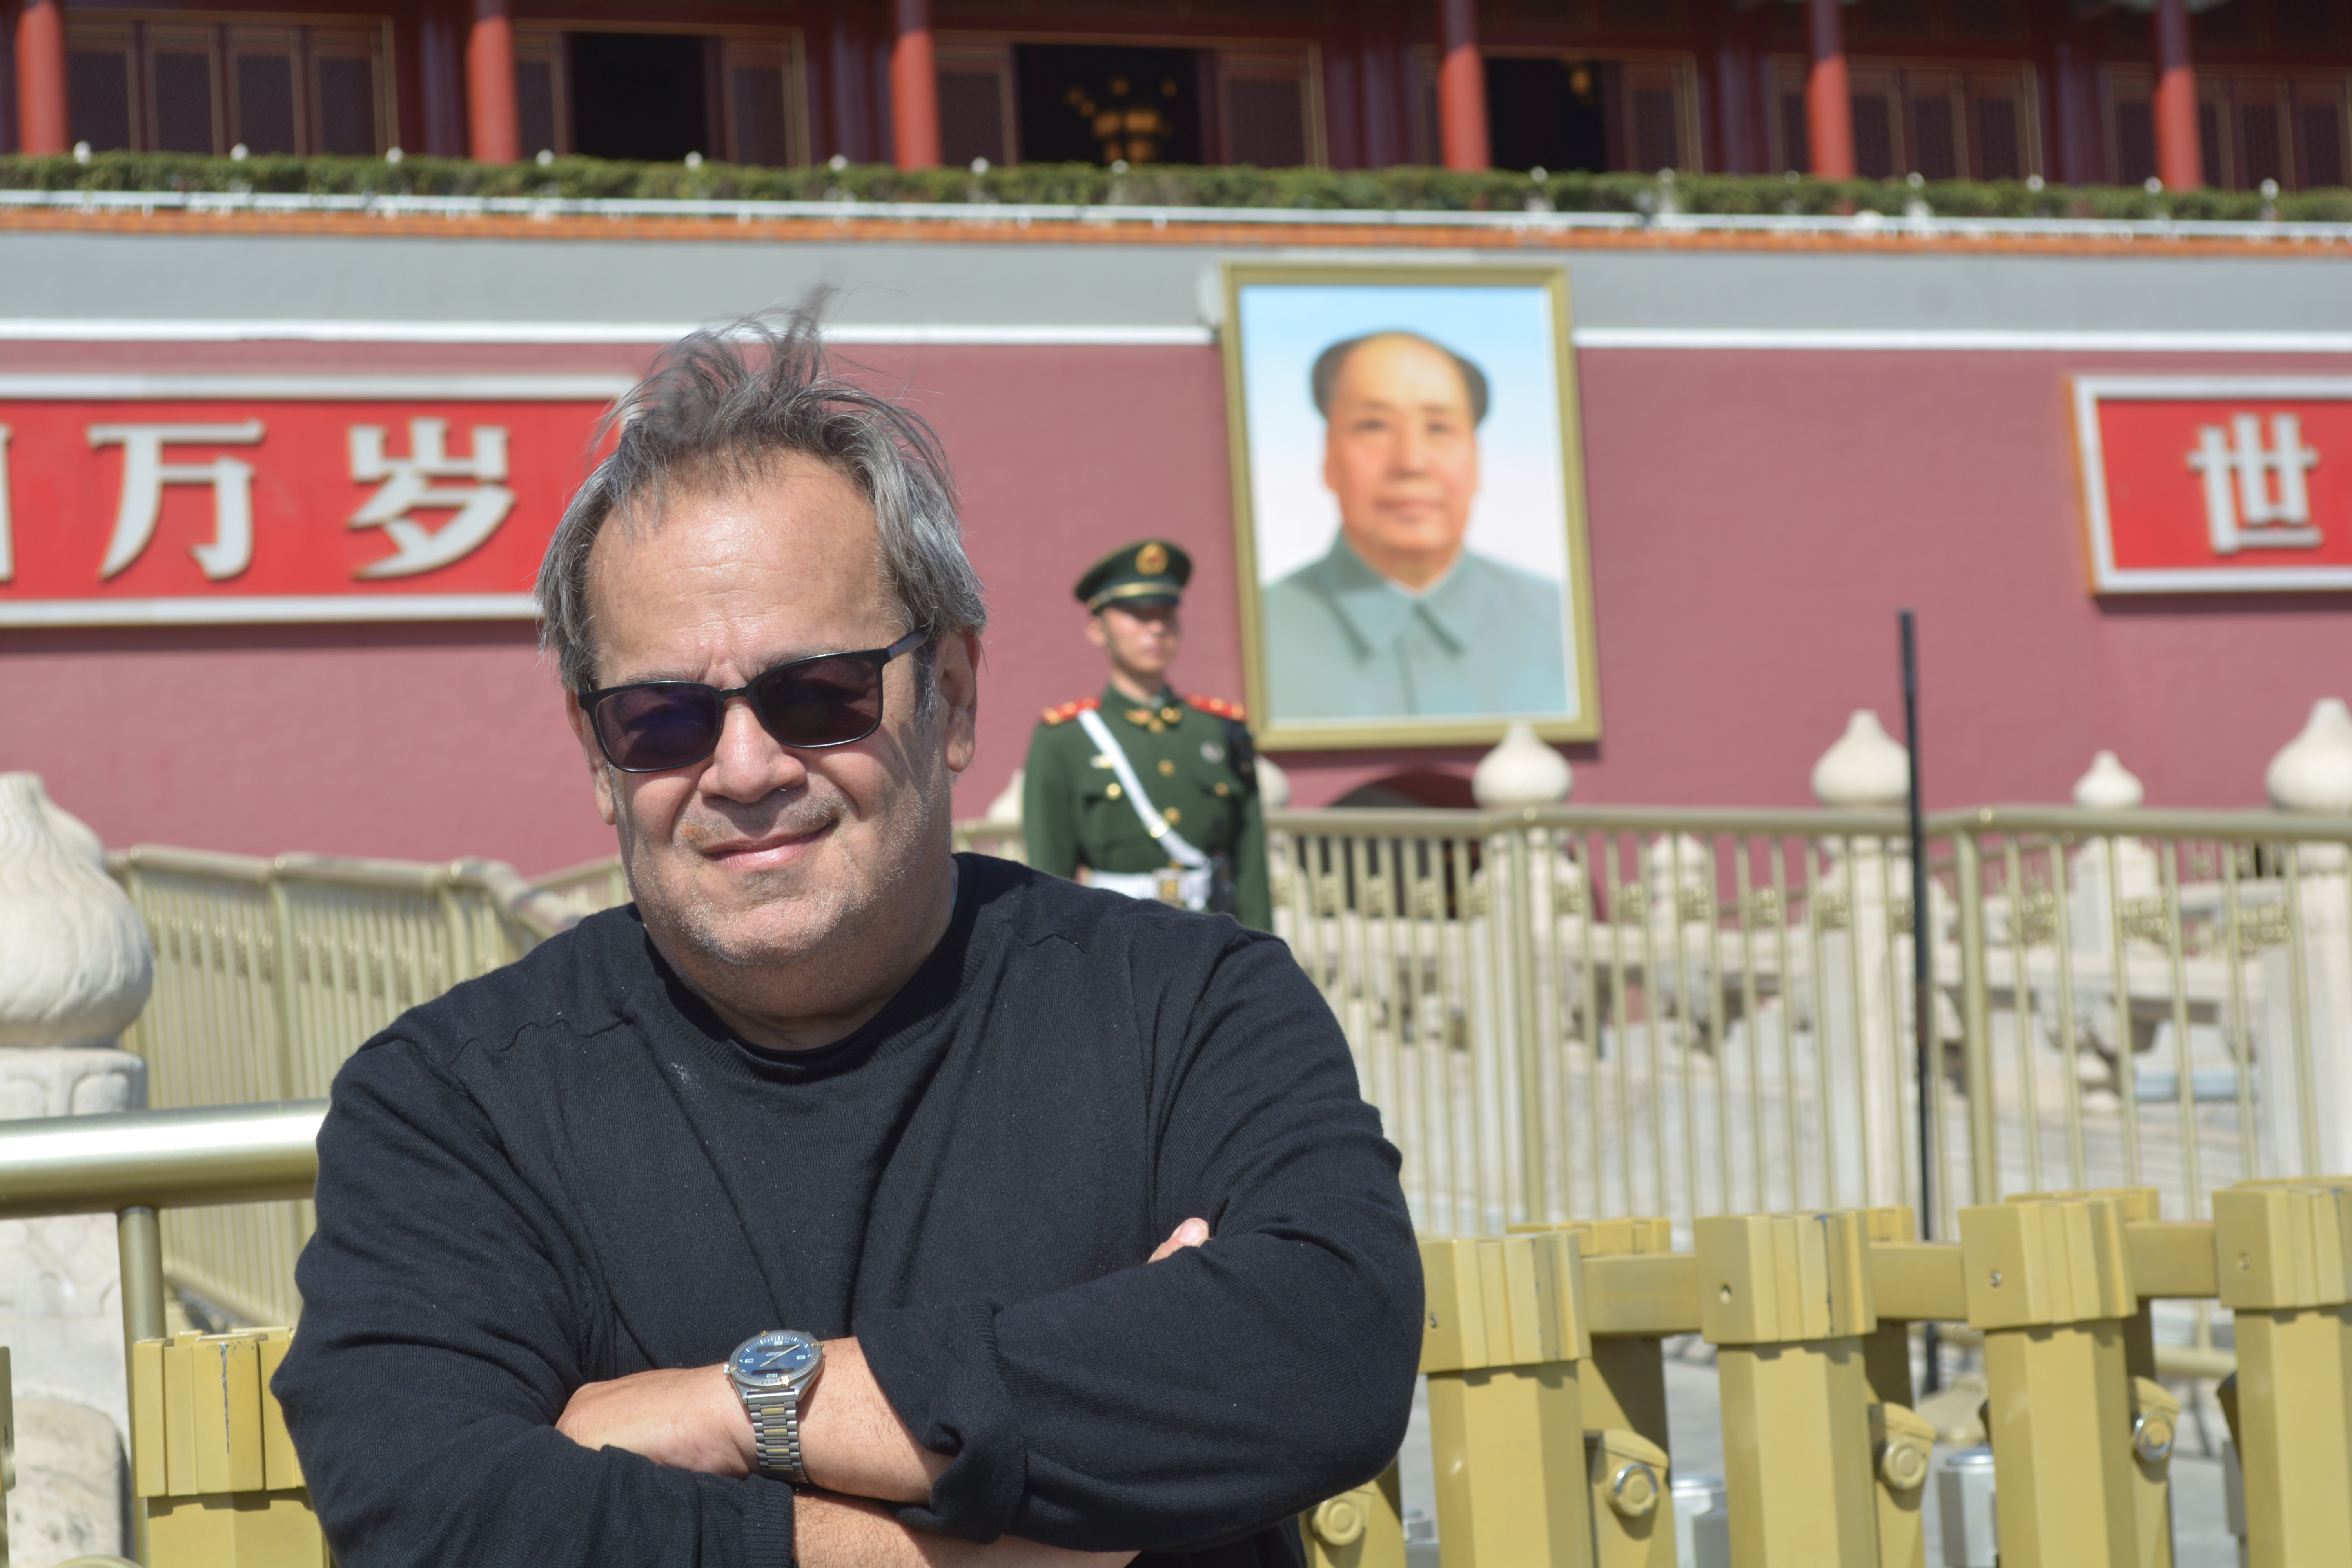
person, community, team